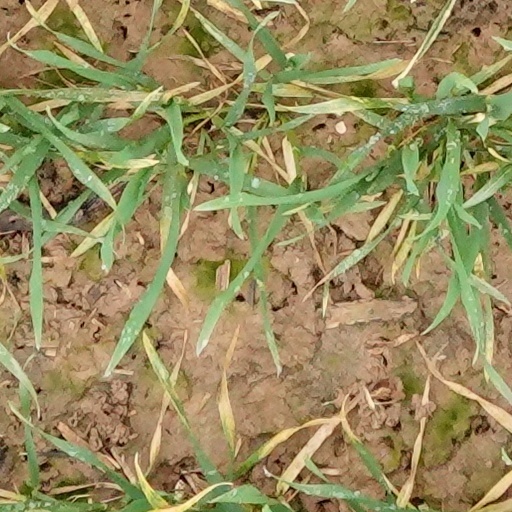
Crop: wheat